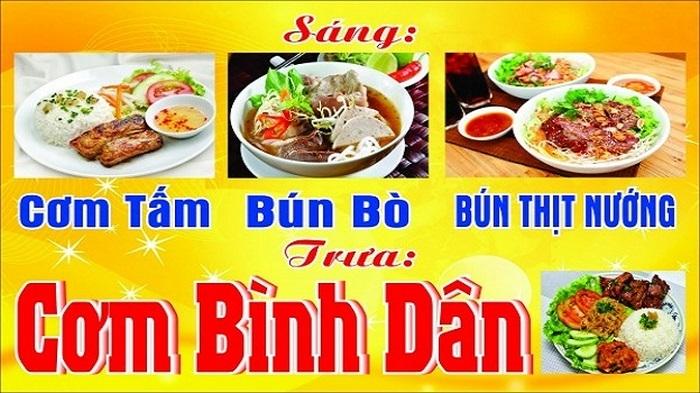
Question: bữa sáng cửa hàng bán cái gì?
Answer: cơm tấm, bún bò, bún thịt nướng